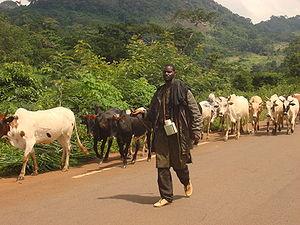
Bouvier conduisant un troupeau sur la route nationale Man-Touba en Côte d'Ivoire.
Touba est une ville de l'ouest de la Côte d'Ivoire, chef-lieu de la région de Touba et du département homonyme proche de la Guinée. Elle est située entre les villes de Odienné au nord, Seguela à l'est et Man au sud, dans la région du Bafing, à 680 km au nord-ouest d'Abidjan. Ses coordonnées sont les suivantes : latitude 8,29° nord, longitude 7,69° ouest.